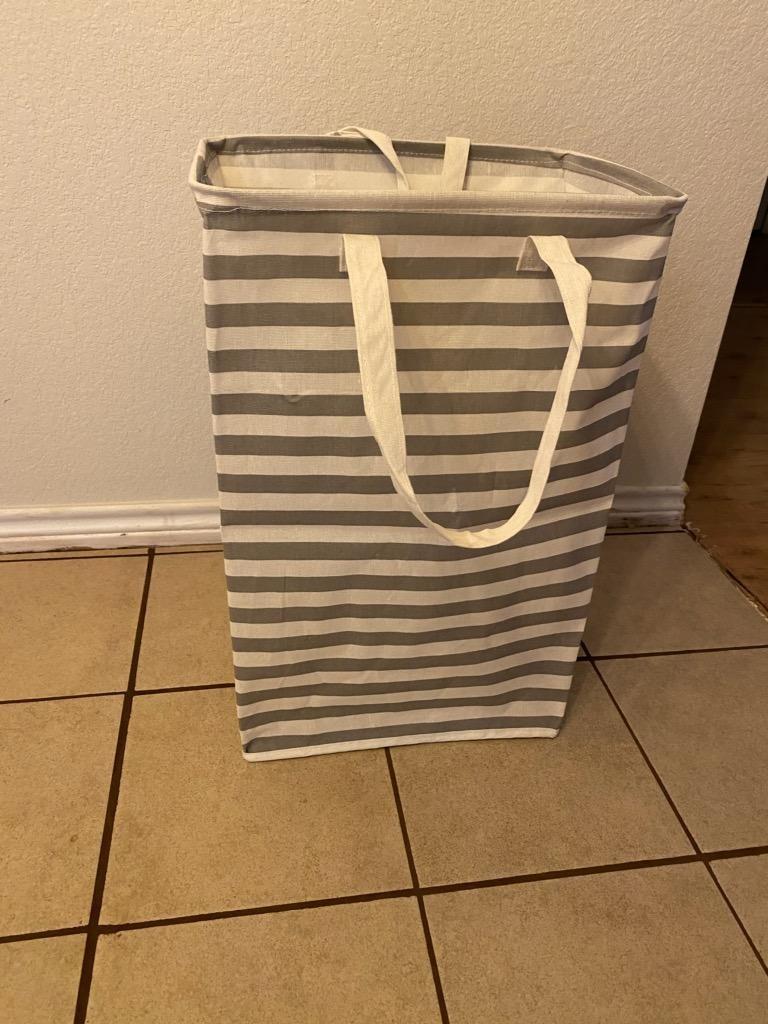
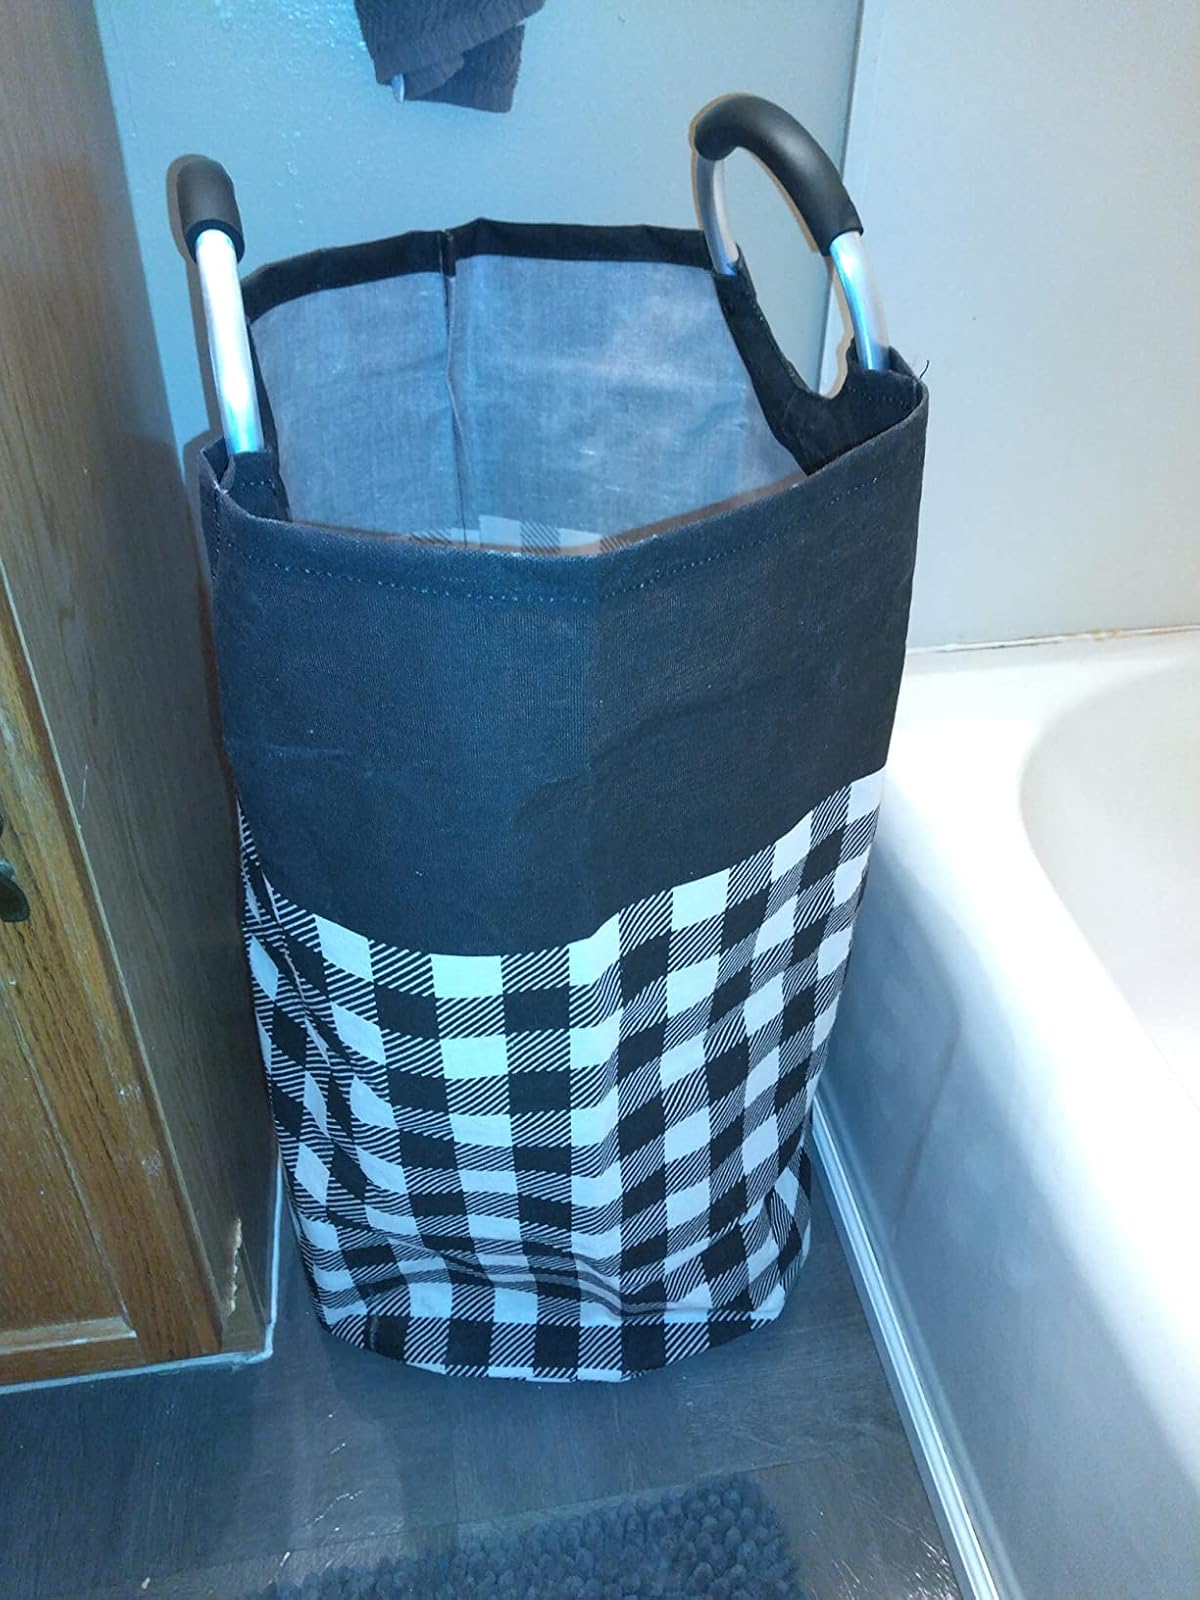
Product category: items_hamper
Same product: no